Efrat Abramov

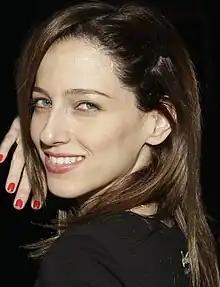

Efrat Abramov (born March 3, 1980) is an Israeli TV presenter, journalist and screenwriter.